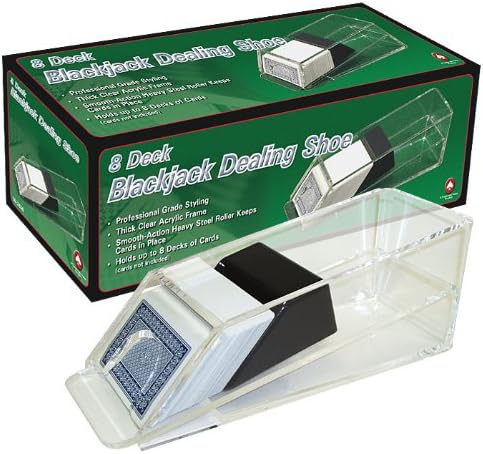
8-deck Acrylic Professional Dealer Shoe
Category: Sports & Outdoors
We don't know when or if this item will be back in stock.
Features: We don't know when or if this item will be back in stock.